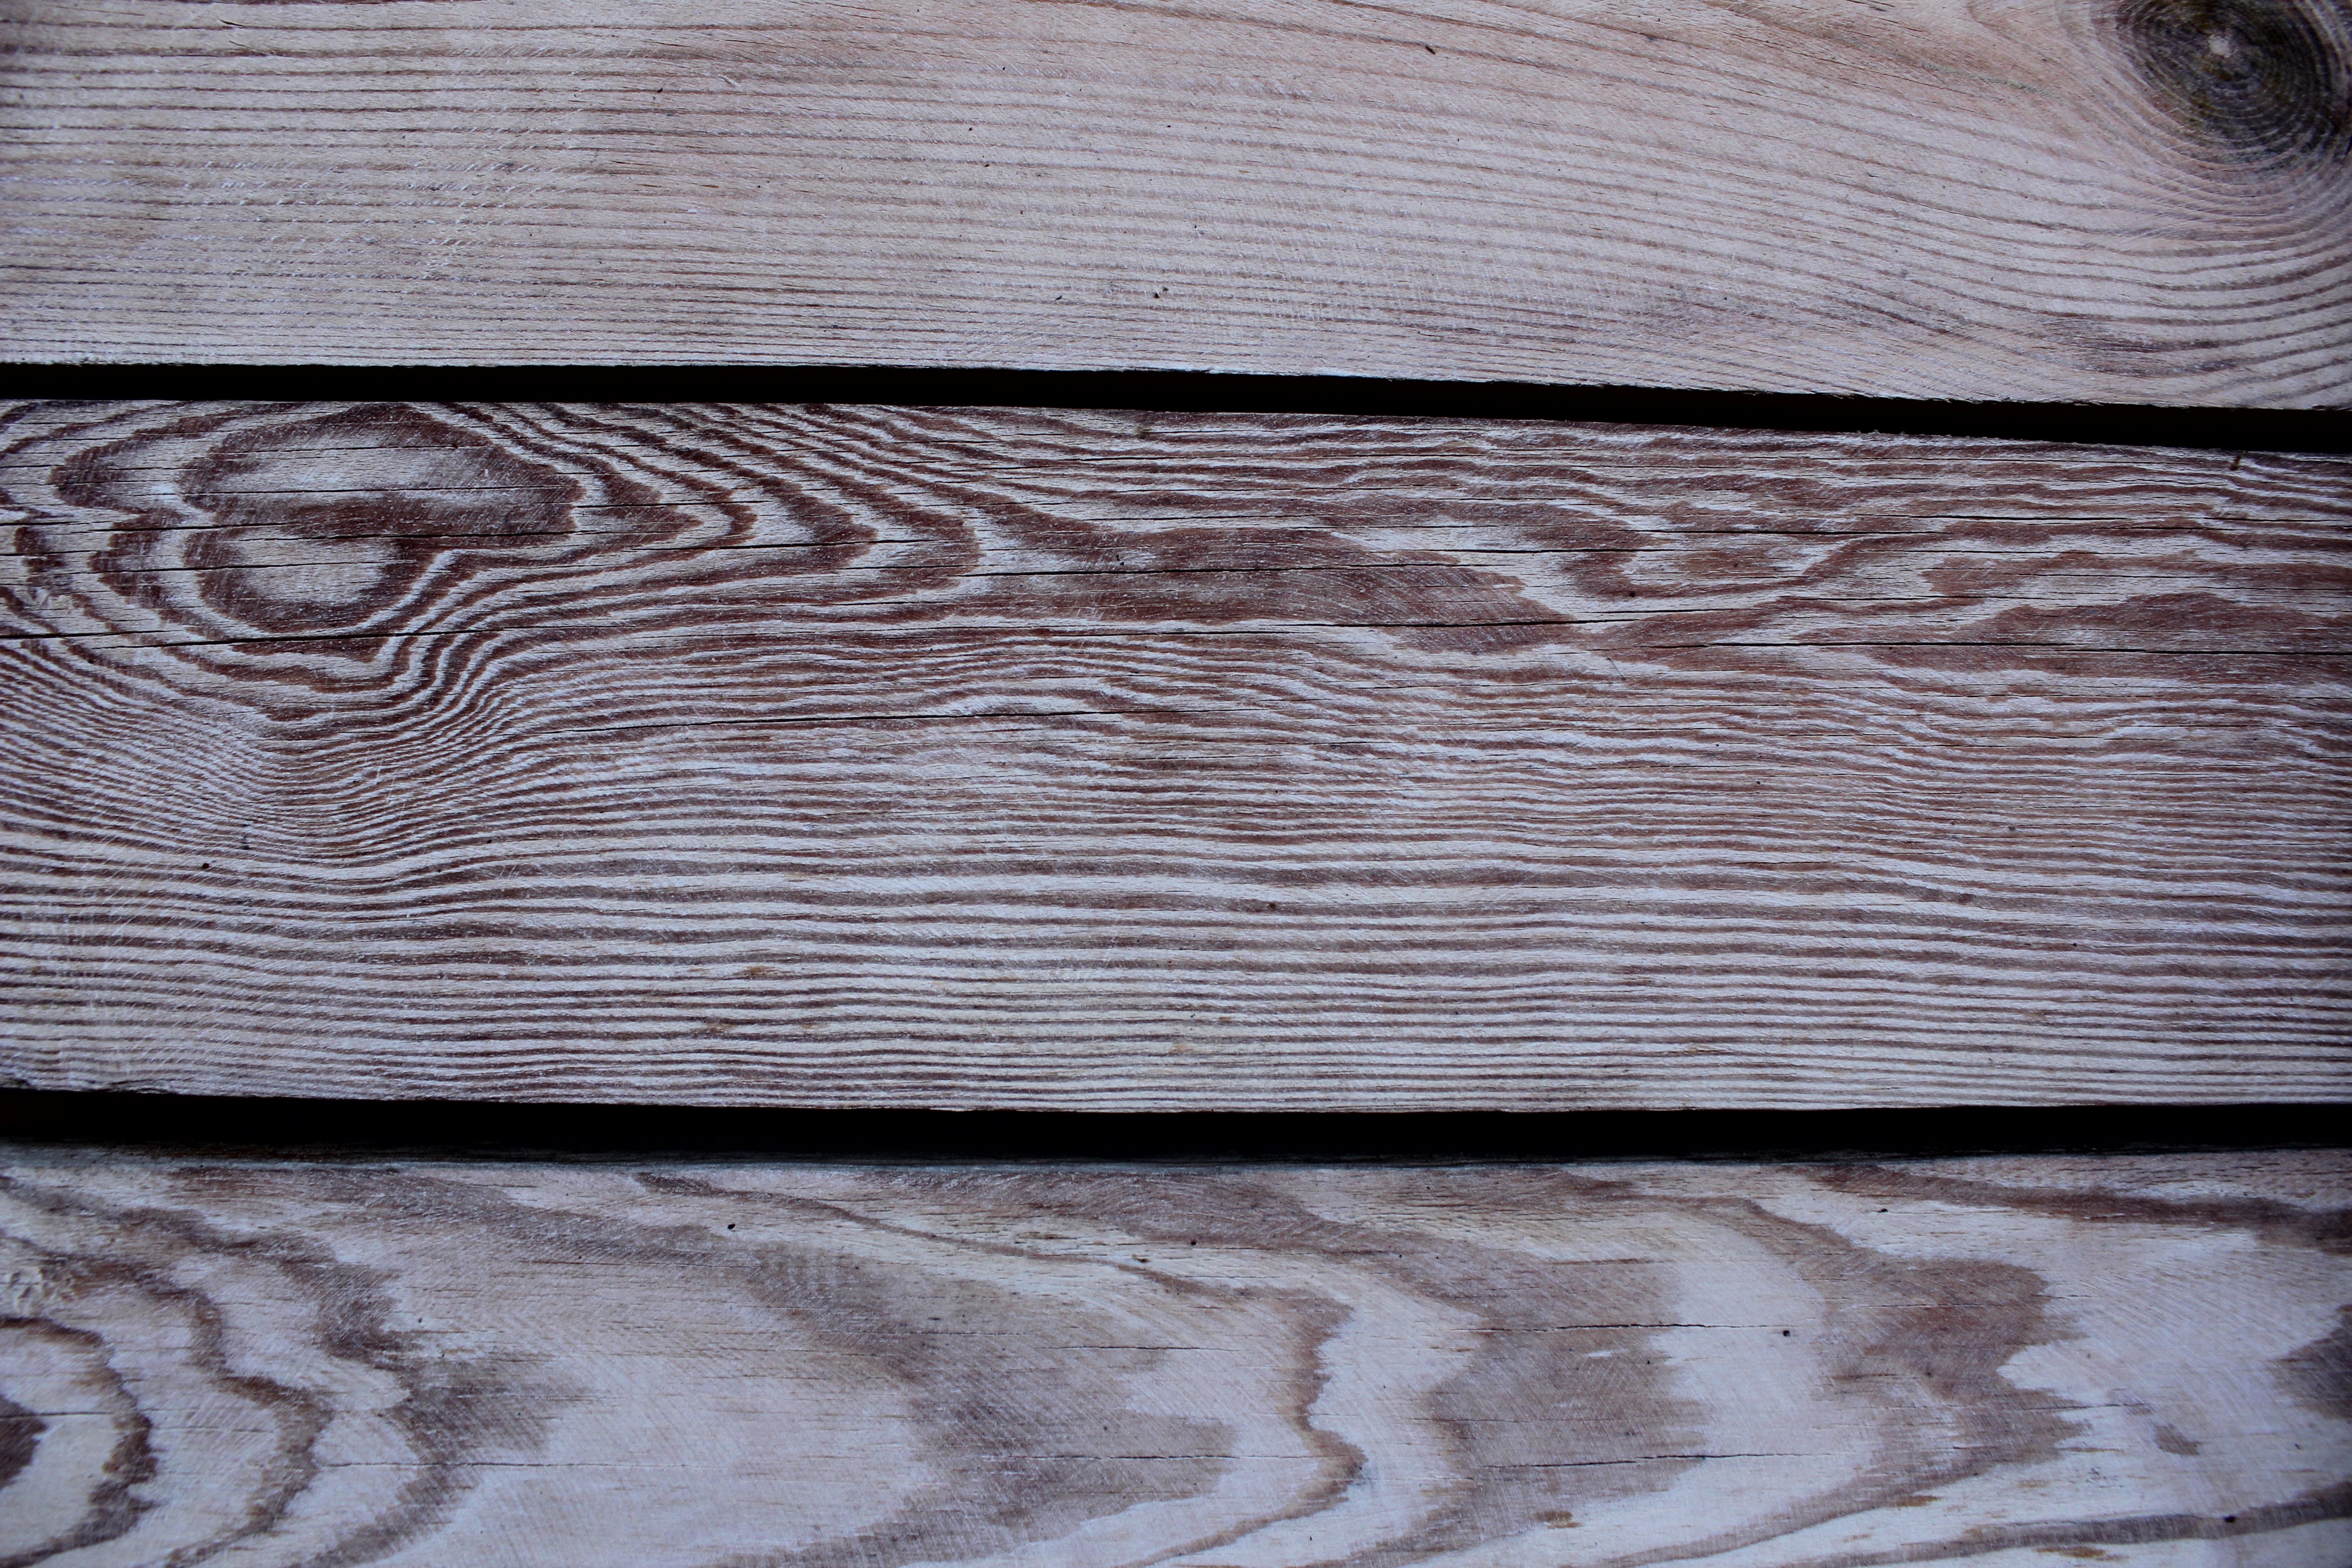
wood, texture, floor, background, drawing, hardwood, wallpaper, carving, flooring, plywood, wood flooring, laminate flooring, wood stain